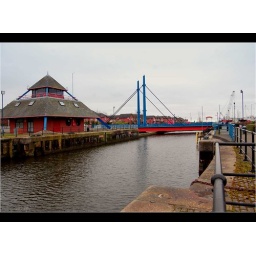
a colourful bridge which lifts for river traffic ...view from the Marina in Preston...best viewed large ..